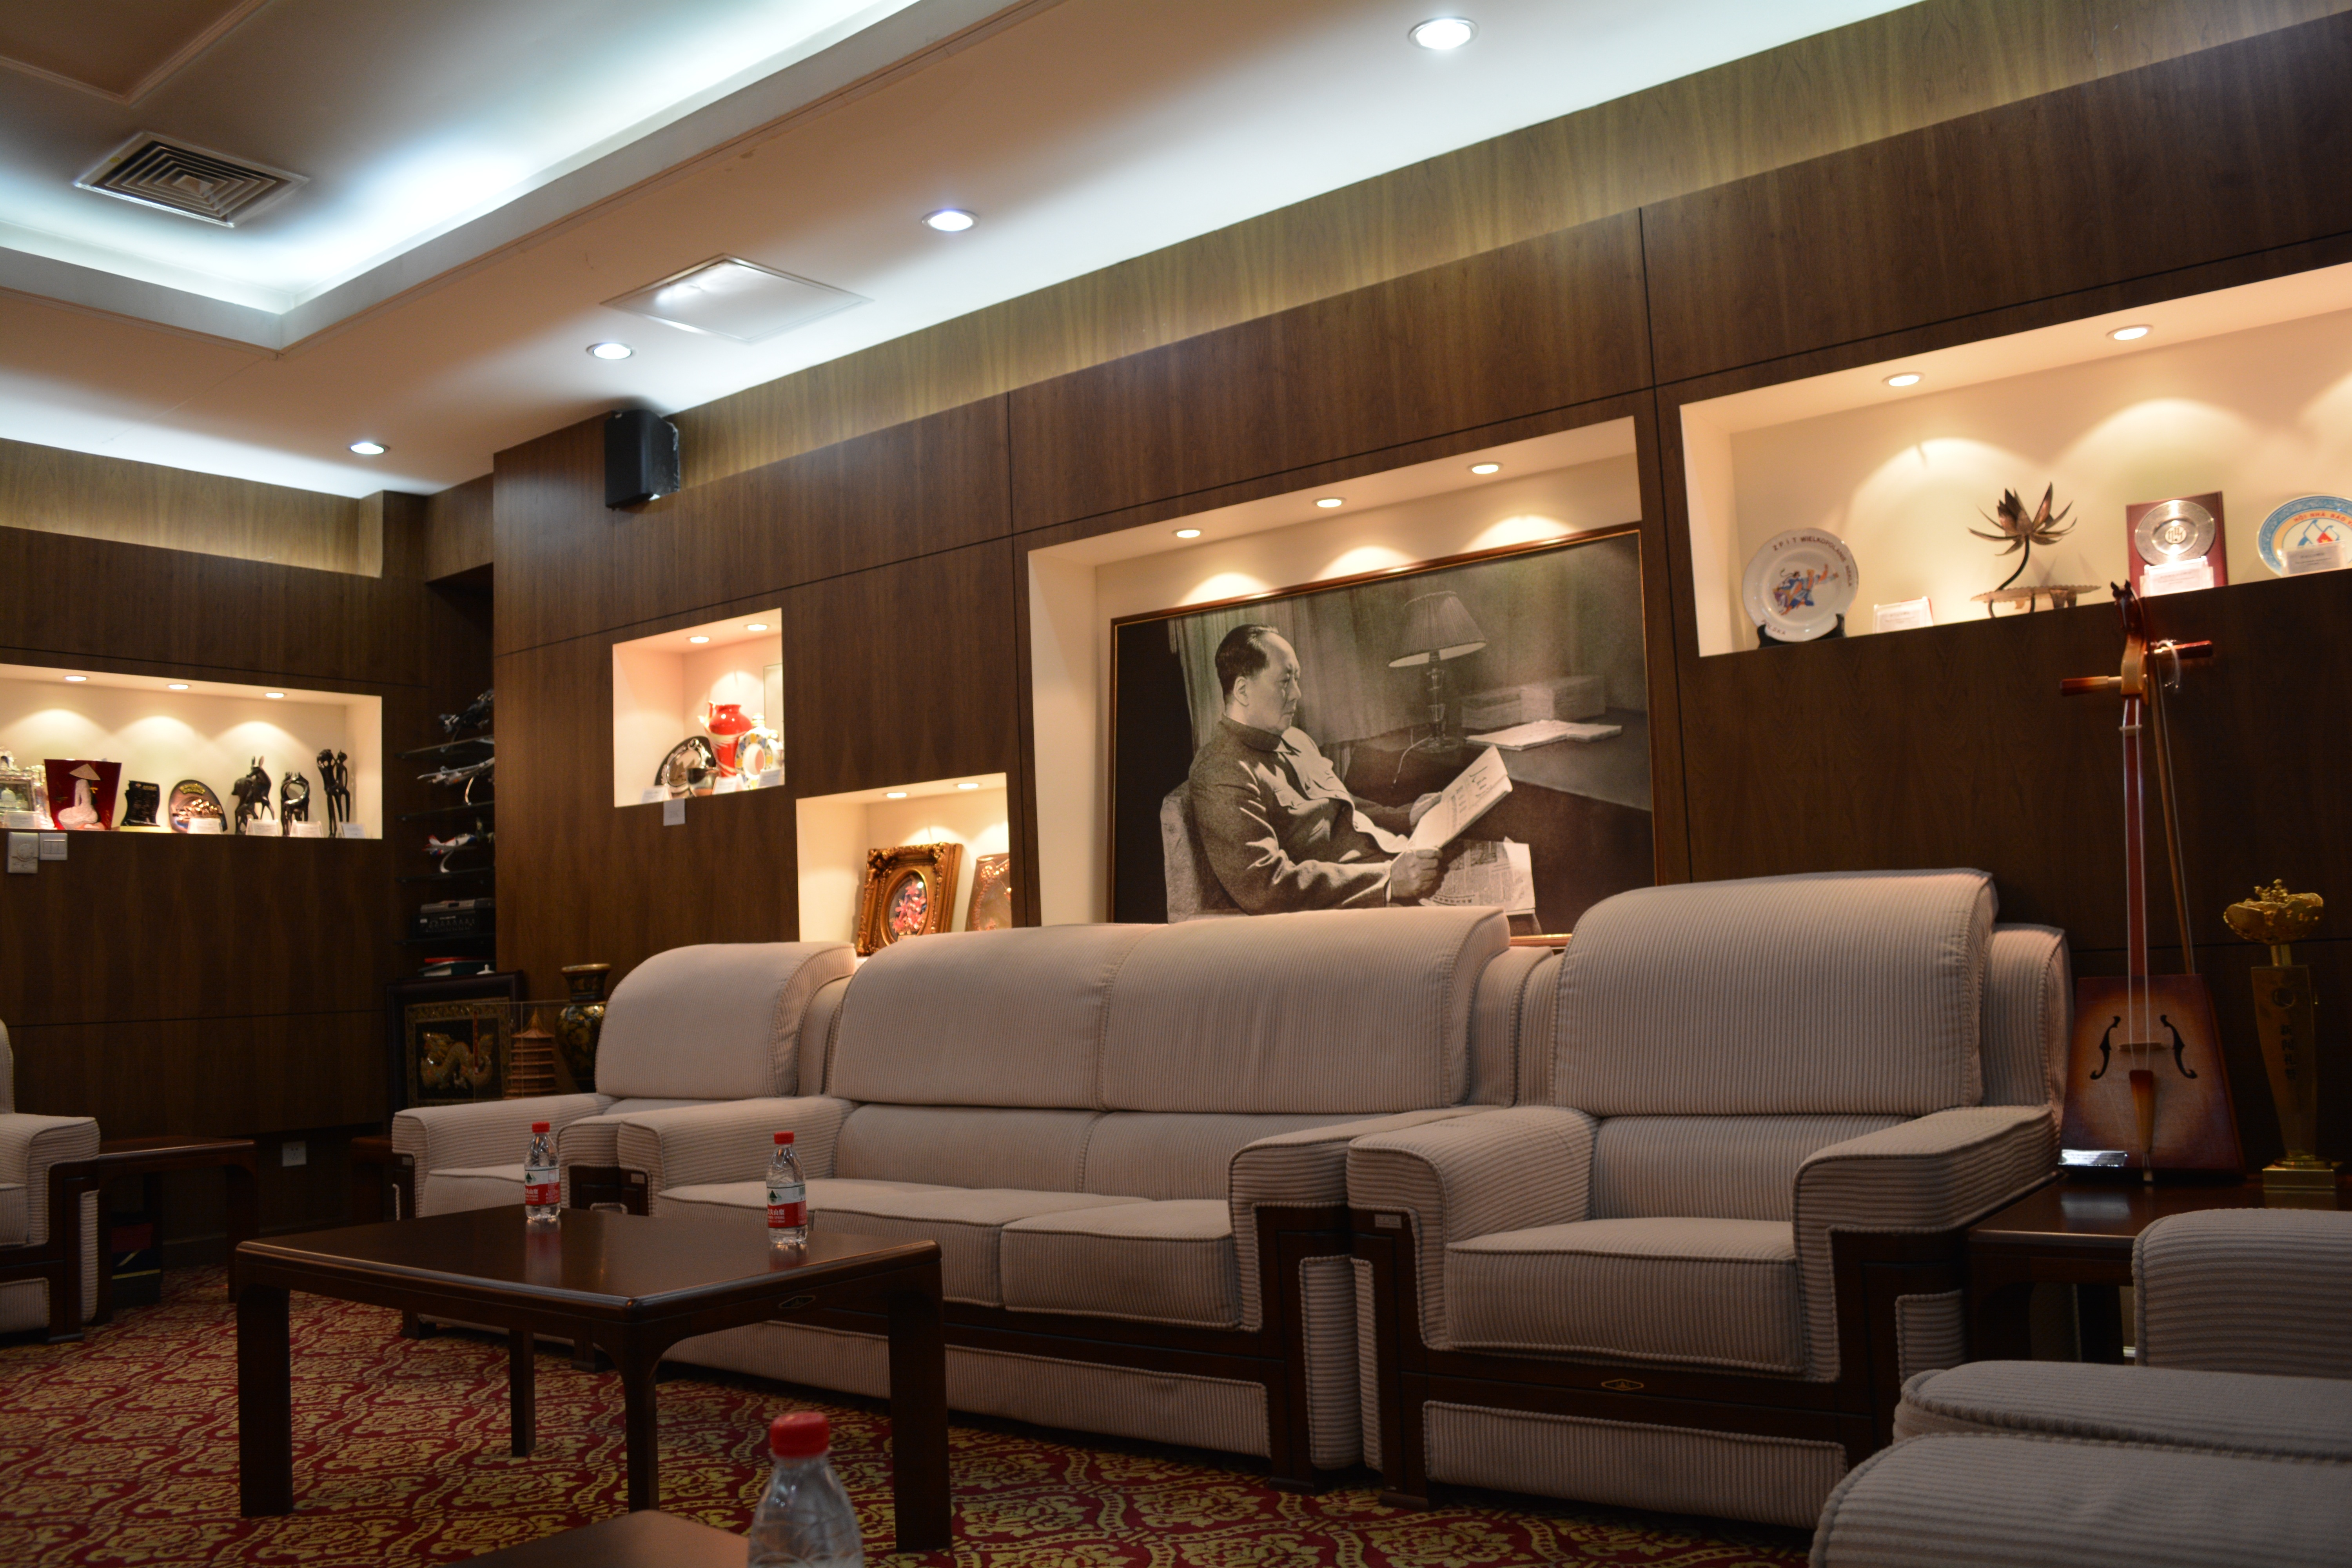
living room, furniture, room, interior design, estate, lobby, window covering, function hall, recreation room